Philip Serrell

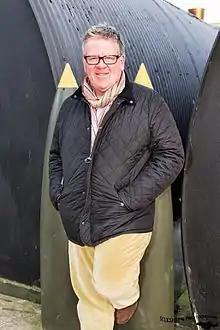
Philip Serrell during Antiques Road Trip filming.

Philip Martyn Serrell (born March 1954) is an English auctioneer, antiques expert and television presenter who appears as regular presenter on BBC TV antiques programmes such as "Bargain Hunt" and "Flog It!". He began his career as a livestock trade auctioneer, but he became a chartered surveyor in 1988 to analyse antiques. Serrell has also participated in musical charity events, performing as a singer with The Celebs.